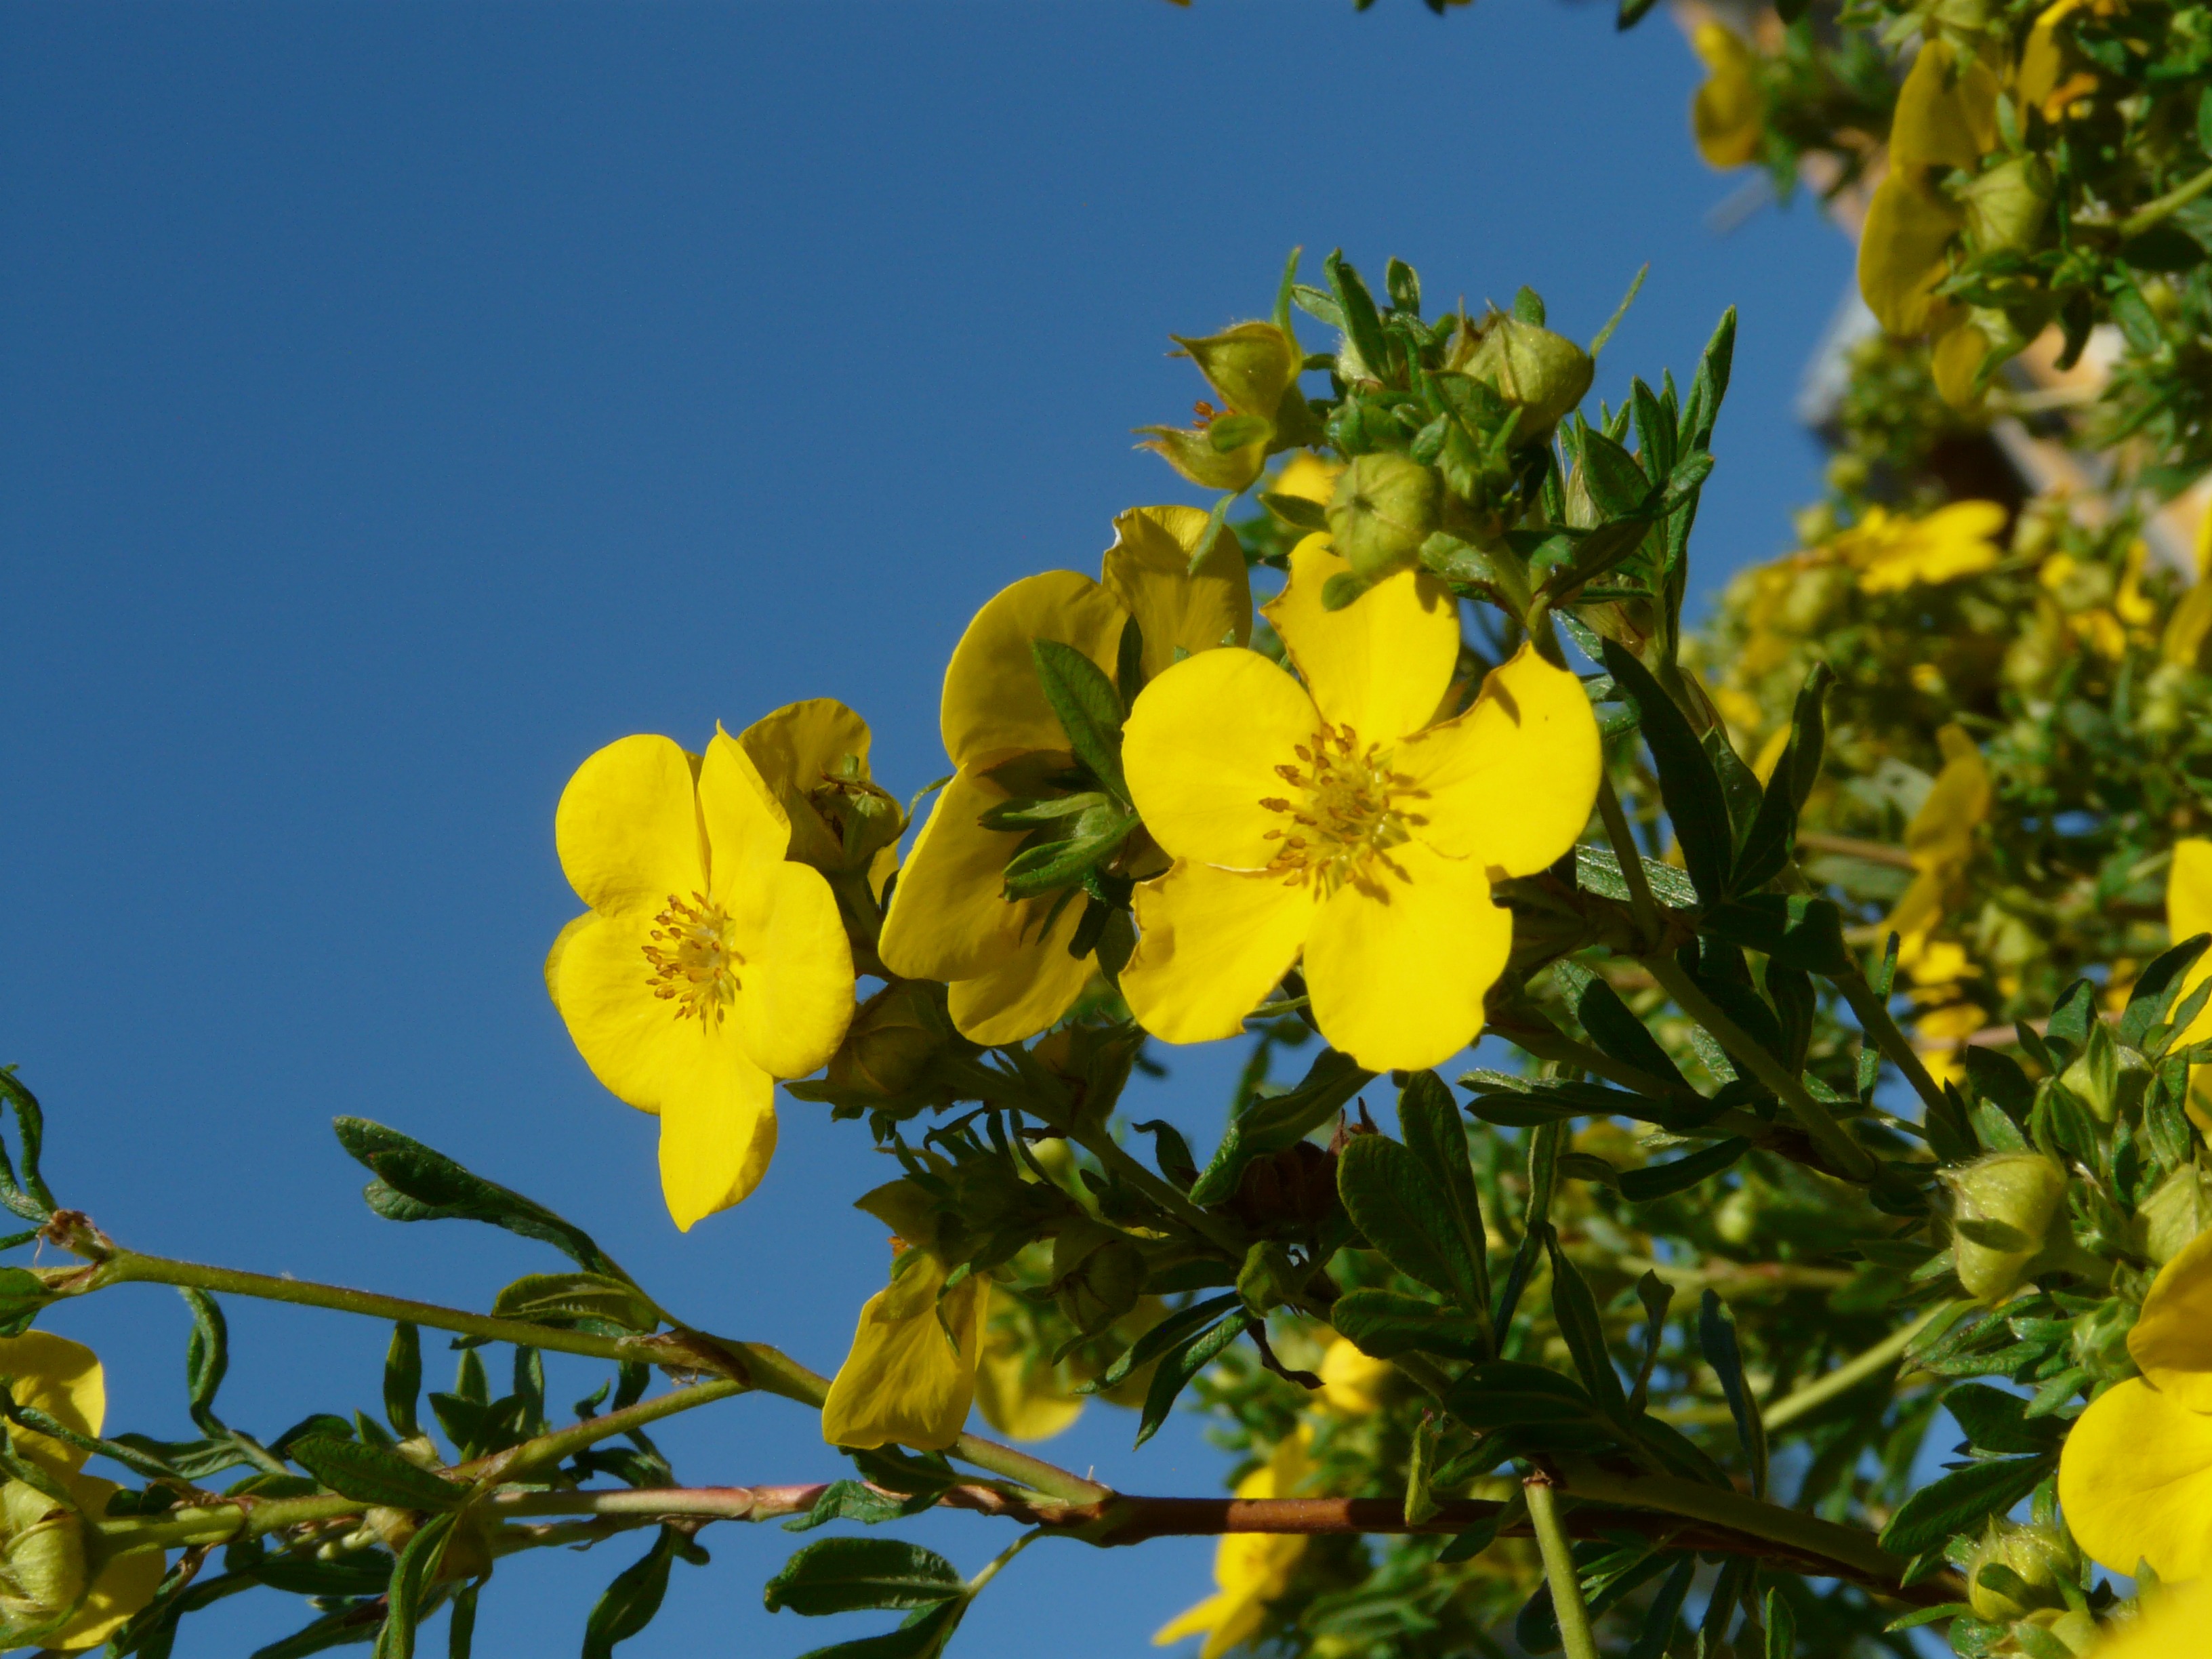
nature, blossom, plant, sky, meadow, sunlight, flower, bush, produce, botany, yellow, flora, rapeseed, wildflower, flowers, hedge, macro photography, golden yellow, flowering plant, flowering shrub, finger shrub, gold carpet, potentilla fruticosa, summer green, land plant, bush hedge, goldfinger, dasiphora fruticosa, dasiphora, five finger shrub